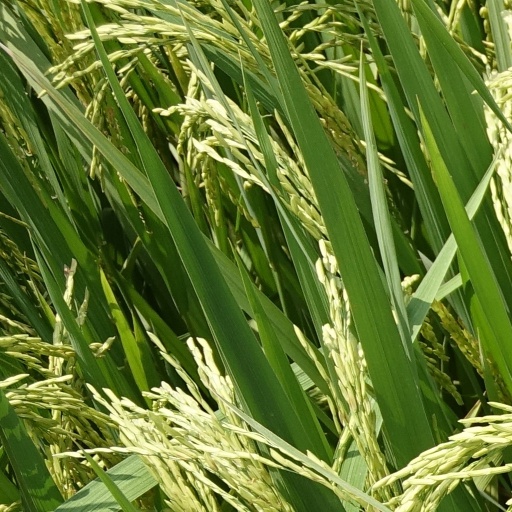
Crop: rice